Liberec

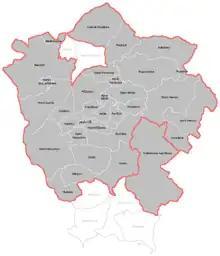
Municipal parts of Liberec

In the early 1990s, some parts became independent municipalities: Stráž nad Nisou (formerly Liberec XXVI-Stráž nad Nisou and Liberec XXVII-Svárov), Dlouhý Most (formerly Liberec XXXVI-Dlouhý Most), Jeřmanice (formerly Liberec XXXVII-Jeřmanice) and Šimonovice (formerly Liberec XXXVIII-Minkovice and Liberec XXXIX-Šimonovice).